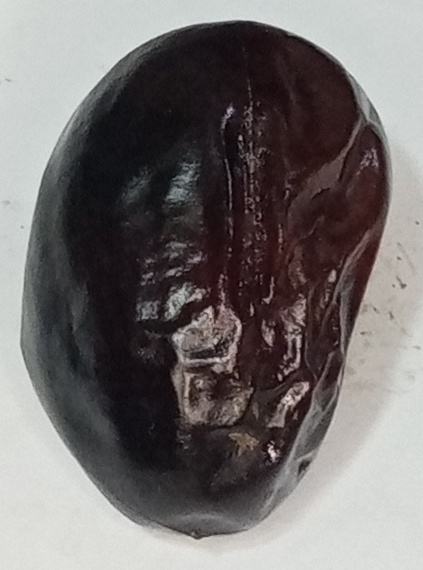
Variety: kupro
Size: large
Grade: grade-2